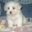
Label: dog